QR code

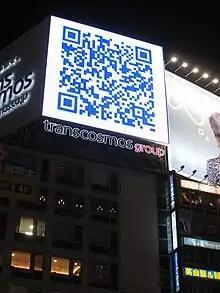
A QR code used on a large billboard in Japan, linking to the sagasou.mobi website

QR codes have become common in consumer advertising. Typically, a smartphone is used as a QR code scanner, displaying the code and converting it to some useful form (such as a standard URL for a website, thereby obviating the need for a user to type it into a Web browser).